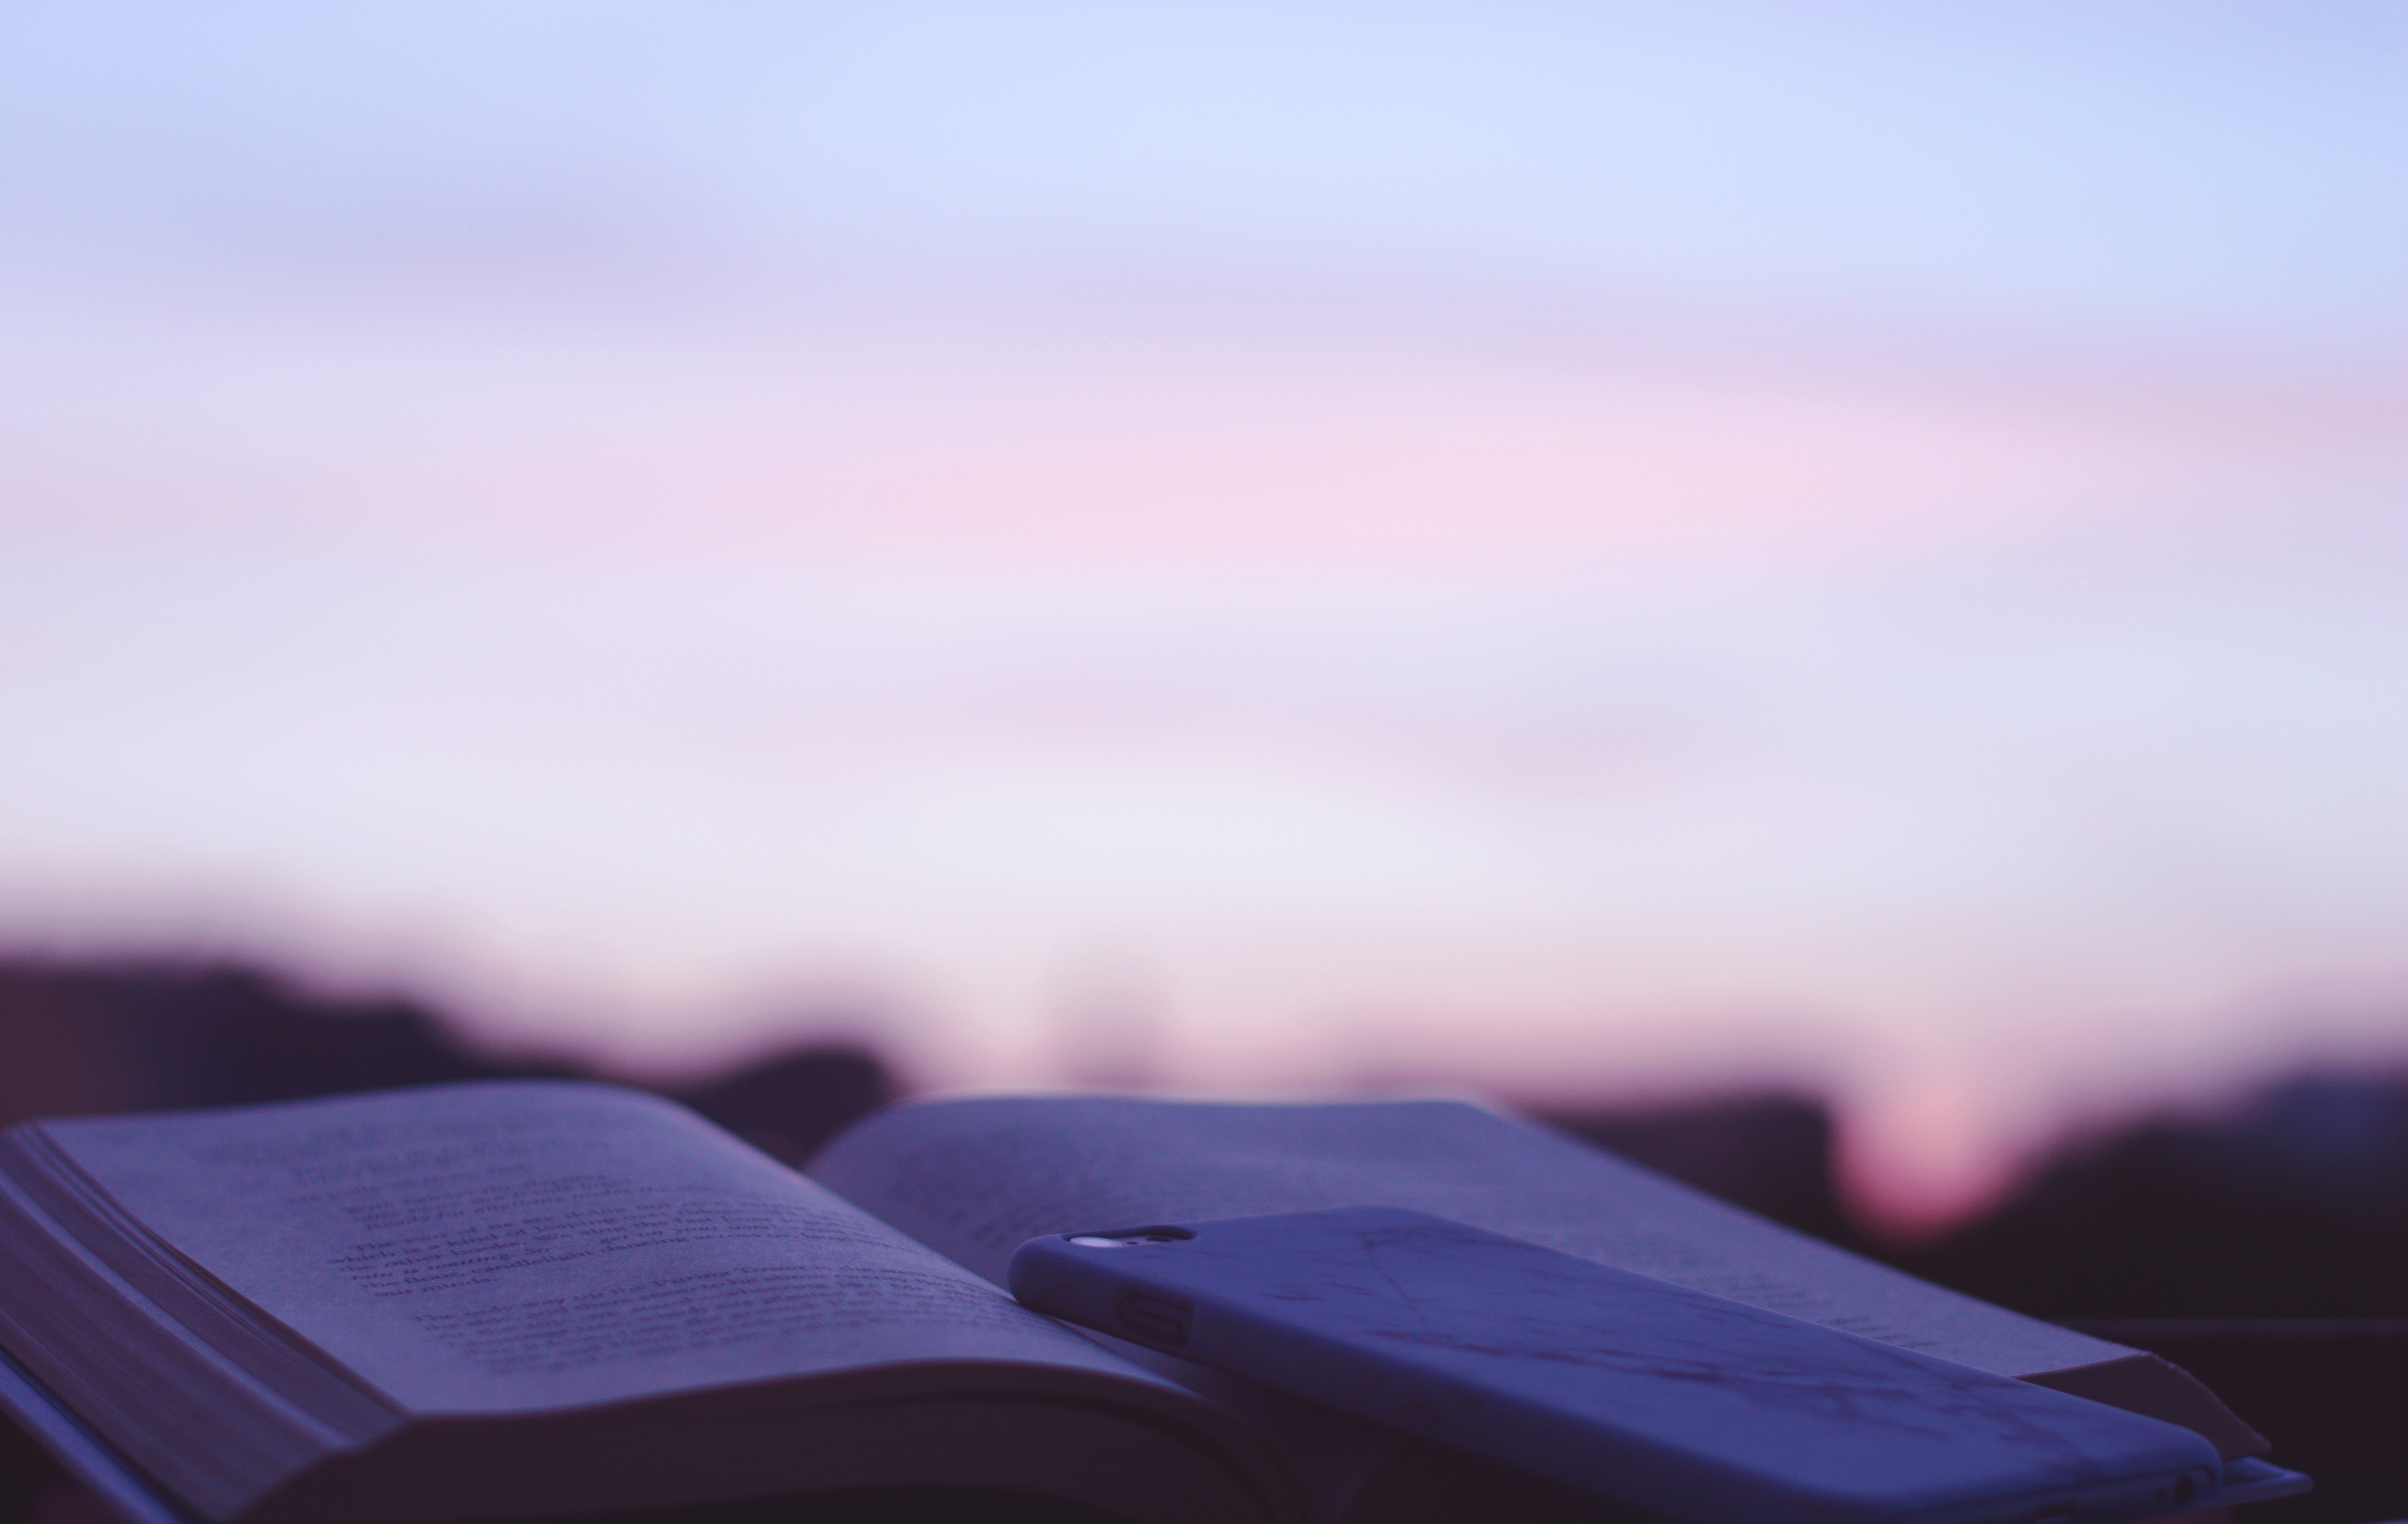
horizon, light, cloud, sky, sunrise, sunset, sunlight, morning, dawn, atmosphere, dusk, blue, atmospheric phenomenon, atmosphere of earth